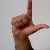
The image shows a hand gesture representing the letter 'L' in Indian Sign Language.